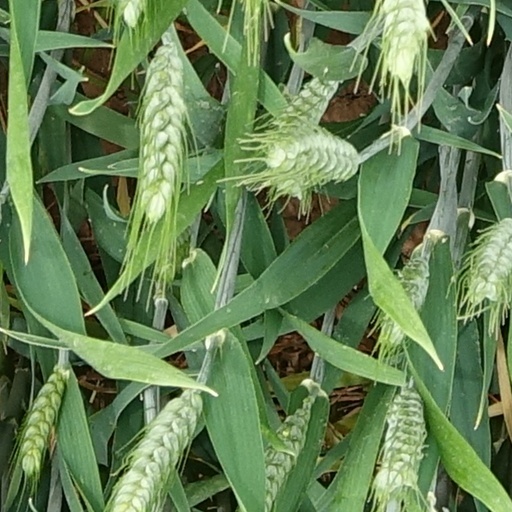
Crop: wheat